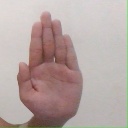
अक्षर: ध